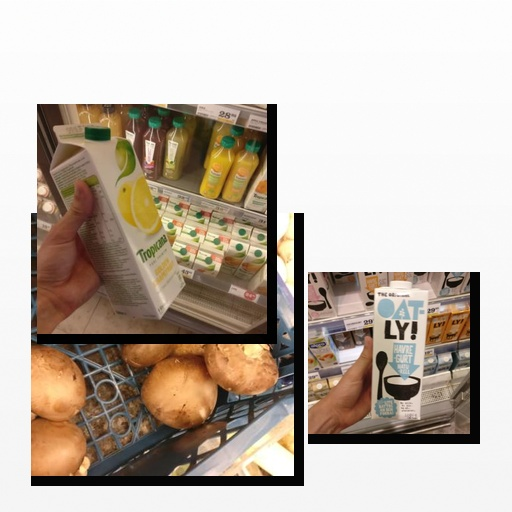
Food items: oatghurt, golden_grapefruit_juice, mushroom